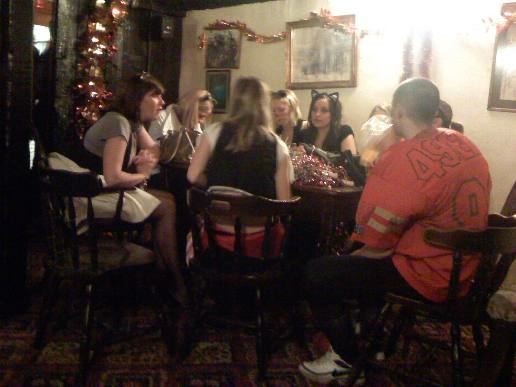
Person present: Yes